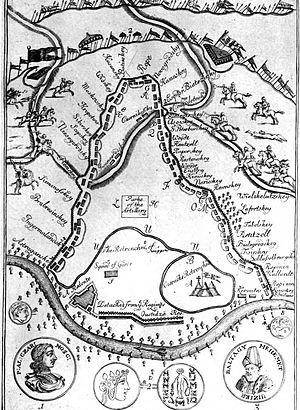
Illustration de la bataille du Prout extrait de: Aubry de la Motraye ou Mottraye, Travels through Europe, Asia, and into part of Africa:with proper cutts and maps
La guerre russo-turque de 1710-1711 est un conflit entre la Russie de Pierre le Grand et l'Empire ottoman, survenu suite à la défaite suédoise de Poltava et à la fuite dans l'Empire ottoman du roi de Suède Charles XII, qui réussit à persuader le sultan Ahmet III d’entrer en guerre contre la Russie.